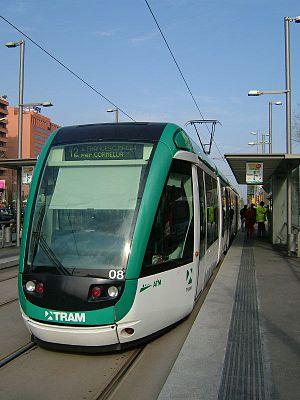
Tramway T2 à Barcelone
Trambaix est un réseau de tramway dans le sud-ouest de Barcelone et la comarque du Baix Llobregat. Il comprend 3 lignes et 29 stations, ouvertes majoritairement en 2004.
L'Autorité du Transport Métropolitain est un consortium inter-administratif de caractère volontaire qui a été constitué en 1997 pour coordonner et planifier le transport public dans la Région Métropolitaine de Barcelone.